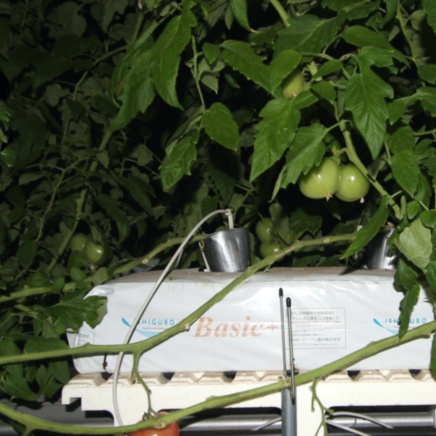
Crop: tomato